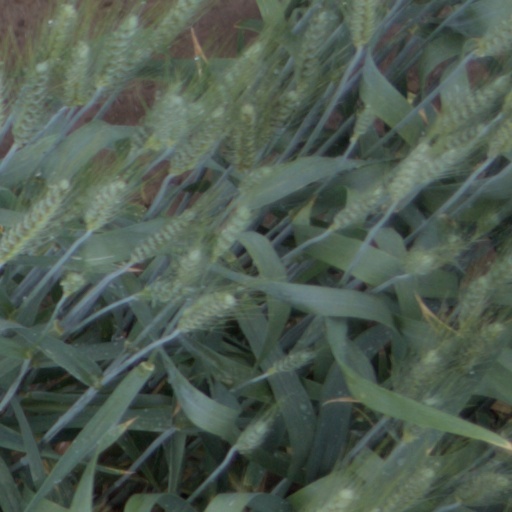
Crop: wheat